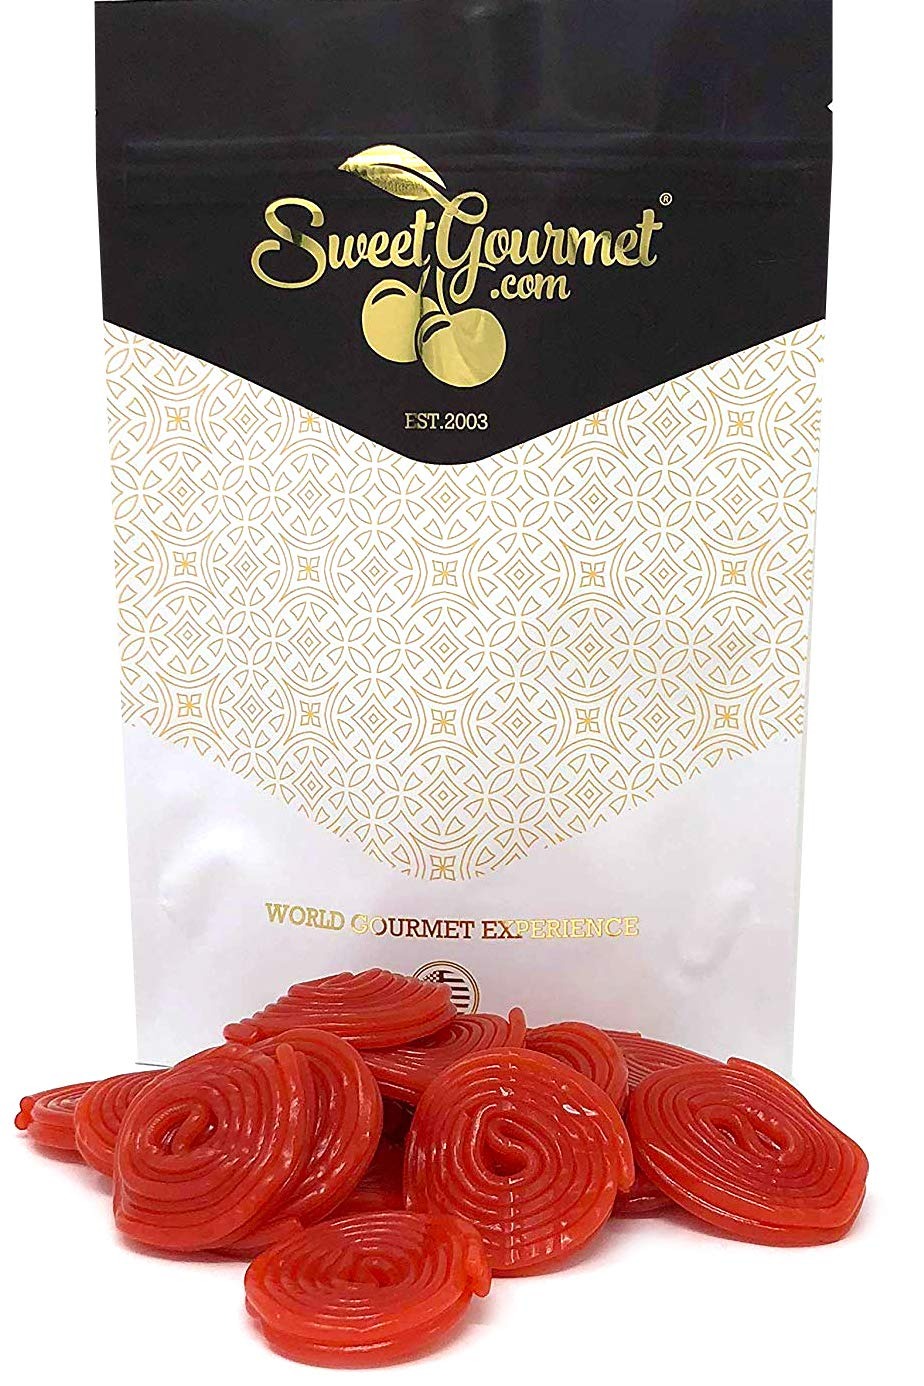
Item Name: Italian Strawberry Licorice Wheels | Bulk Candy | Natural Colors and Flavors, GMO Free | 1 pound
Bullet Point 1: Made in Italy by Gerrit J Verburg. Distributed and Repackaged by SweetGourmet PA 18974
Bullet Point 2: Our Strawberry Wheels fro Italy, where food is a form of art. By default these wheels are made GMO free with natural colors and without any artificial flavors.
Bullet Point 3: Strawberry-flavored licorice in a fun wheel shape. Approximately 46 wheels per pound.
Bullet Point 4: Net Wt.: 1Lb, GMO FREE, Free from fat, FIRM TEXTURE.
Bullet Point 5: These SweetGourmet wheels provide a wonderful strawberry taste sensation for the red licorice lover. These wheels can also be pulled apart and turned into laces for your decorating needs.
Product Description: These SweetGourmet wheels provide a wonderful strawberry taste sensation for the red licorice lover. These wheels can also be pulled apart and turned into laces for your decorating needs.
Value: 16.0
Unit: Ounce

Price: 12.29